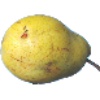
Label: pear_monster